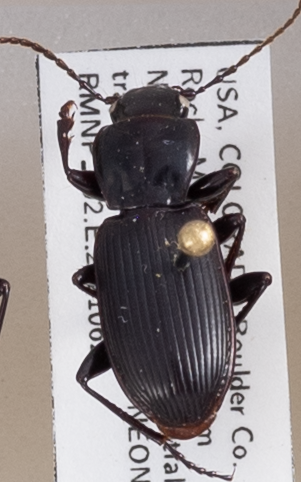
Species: Pterostichus protractus
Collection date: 2021-06-22
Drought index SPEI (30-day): -0.556
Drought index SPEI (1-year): -0.9
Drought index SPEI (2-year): -0.966